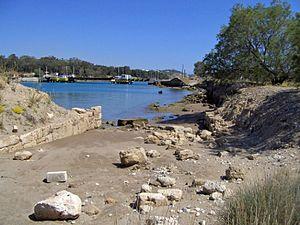
Le diolkos ou diolcos, du grec δίολκος, de διά « à travers » et ὁλκός « portage », est un chemin guidé dallé, grâce auquel des navires pouvaient traverser l'isthme de Corinthe par voie terrestre. La chaussée, qui devait s'étendre sur 6 à 8 kilomètres, comportait une sorte de rail rudimentaire. Il fut exploité de 600 av. J.-C. environ jusqu'au Iᵉʳ siècle apr. J.-C.